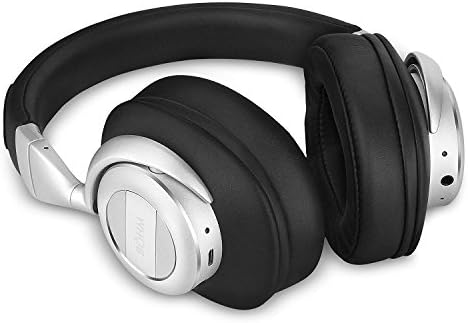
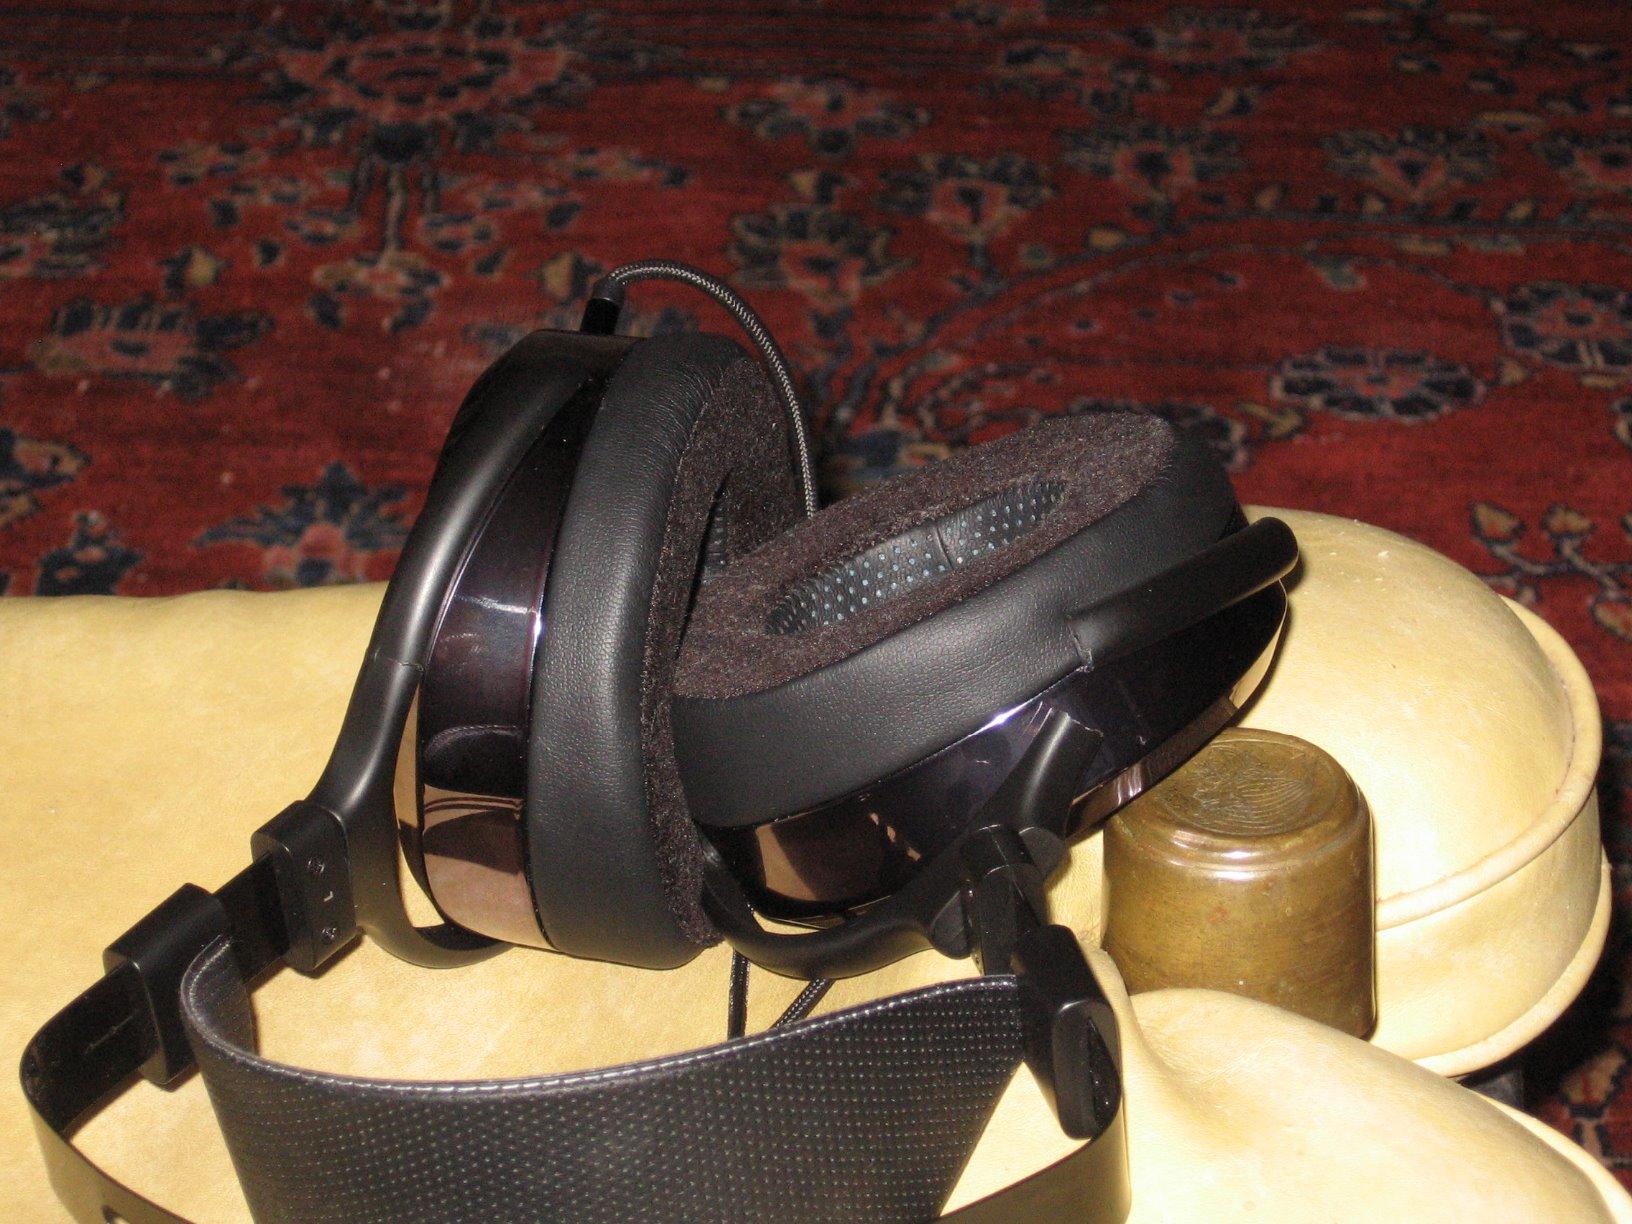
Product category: headphones
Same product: no